George Clinton (vice president)

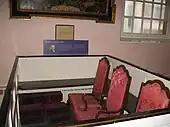
Clinton's pew at St. Paul's Chapel in New York City

After the war, he read law in New York City under the attorney William Smith. He returned home (which at that time was part of Ulster County) and began his legal practice in 1764. He became district attorney the following year. He was a member of the New York General Assembly for Ulster County from 1768 to 1775, aligned with the anti-British Livingston faction. His brother James was a member of the New York Provincial Congress that assembled in New York City on April 20, 1775.